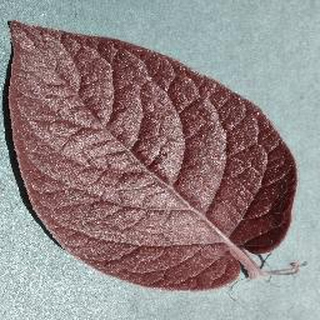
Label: healthy_potato